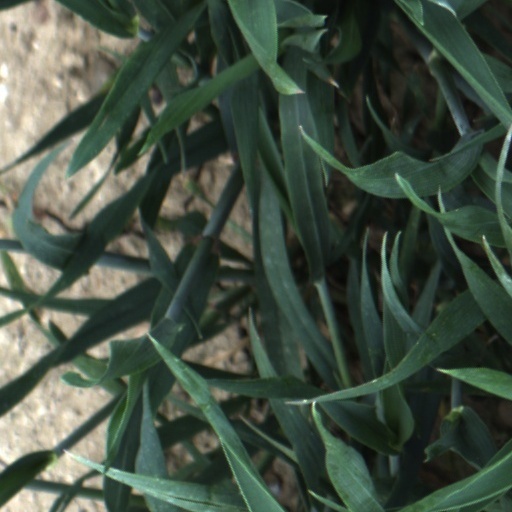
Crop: wheat